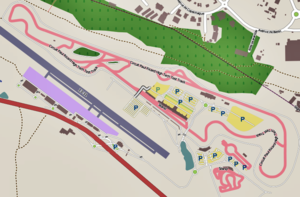
La Course de France des voitures de tourisme est une épreuve du Championnat du monde des voitures de tourisme qui s'est déroulée entre 2005 et 2009 puis de 2014 à 2016. Les courses ont d'abord eu lieu sur le Circuit de Nevers Magny-Cours puis sur le Circuit de Pau-Ville. Elles se déroulent sur le Circuit Paul-Ricard entre 2014 et 2016.